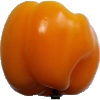
Label: Pepper Yellow 1